Reston Scar

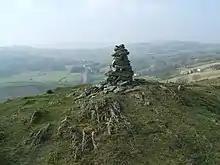
Cairn on Reston Scar

The main footpath up to the summit from Staveley passes to the south of Kemp Tarn, the largest of several ponds on the Scar. The summit has a cairn. In his book "The Outlying Fells of Lakeland", Wainwright describes the ascent of Reston Scar from Staveley and calls the fell "a fine place for a siesta on a sunny day".